Eric McClure

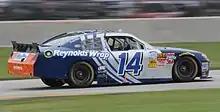
2014 Nationwide car at Road America

On January 9, 2013, TriStar announced that McClure would return to their team for the 2013 season. McClure started his season on a high note by taking his best career finish of eighth at Daytona. In August, however, he was hospitalized with what was determined to be acute renal failure; he was forced to step out of the No. 14 car for four races while he recovered, being substituted for again by Jeff Green. McClure returned to competition in September at Chicagoland Speedway. He missed a race later in the year at Texas Motor Speedway due to medical issues, before being hospitalized again prior to the season finale at Homestead-Miami Speedway.